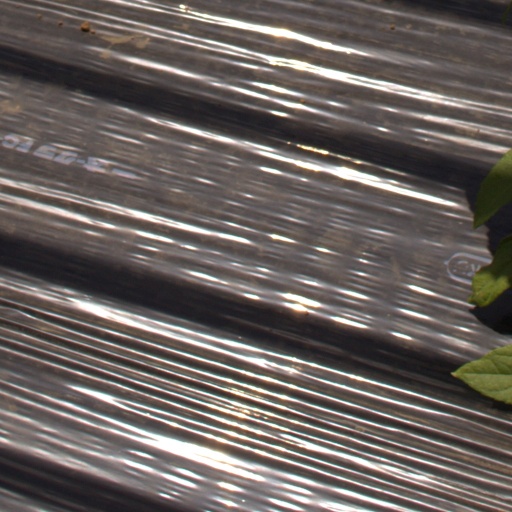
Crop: Jerusalem artichoke